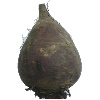
Label: Beetroot 1